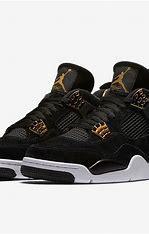
Brand: Jordan
Model: 4 Retro